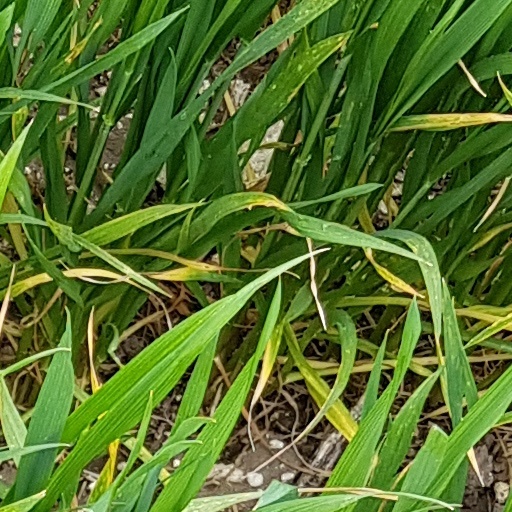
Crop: wheat